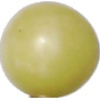
Label: Grape White 2